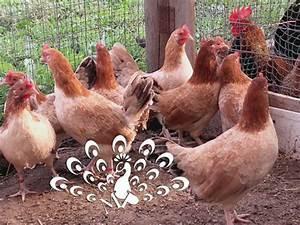
chicken